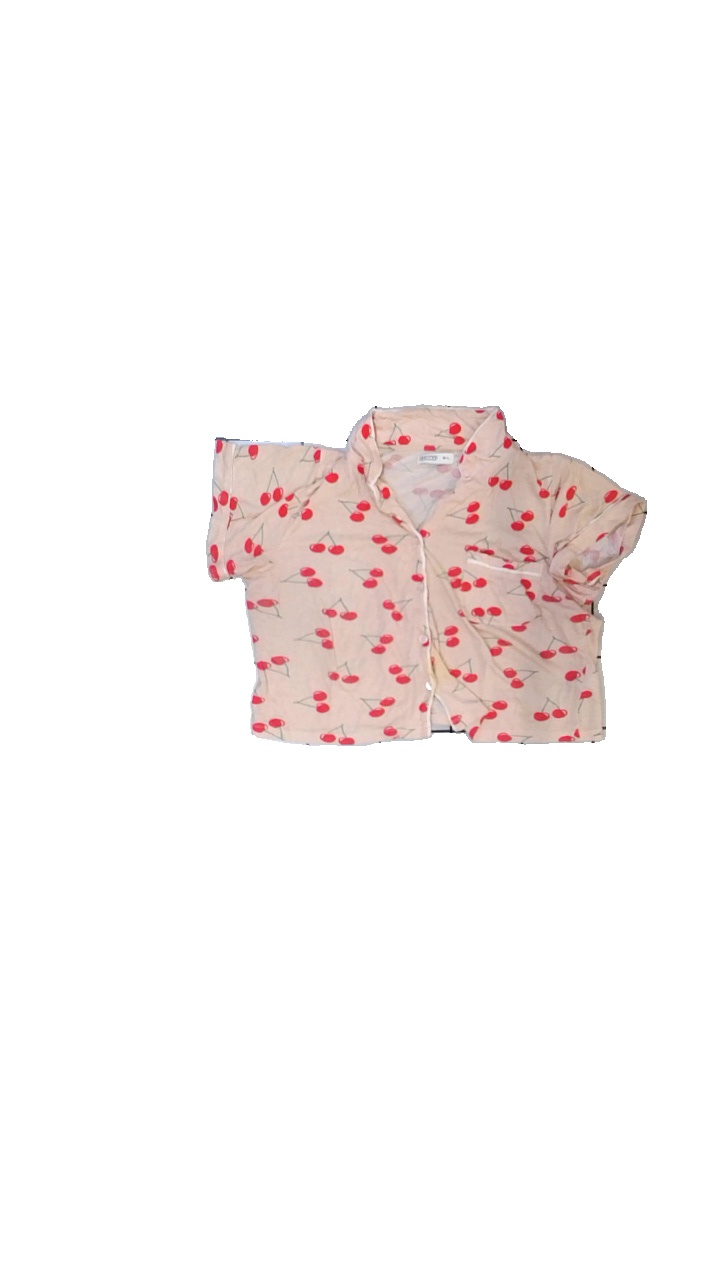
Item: Pajamas (Ladies)
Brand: Wow
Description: Pyjamas top with cherries
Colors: Pink, Green
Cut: Cropped
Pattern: Other
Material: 50% cotton, 50% viscose
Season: All
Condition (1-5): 1
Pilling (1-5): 2
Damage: Food stain
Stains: Major
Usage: Export
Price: <50